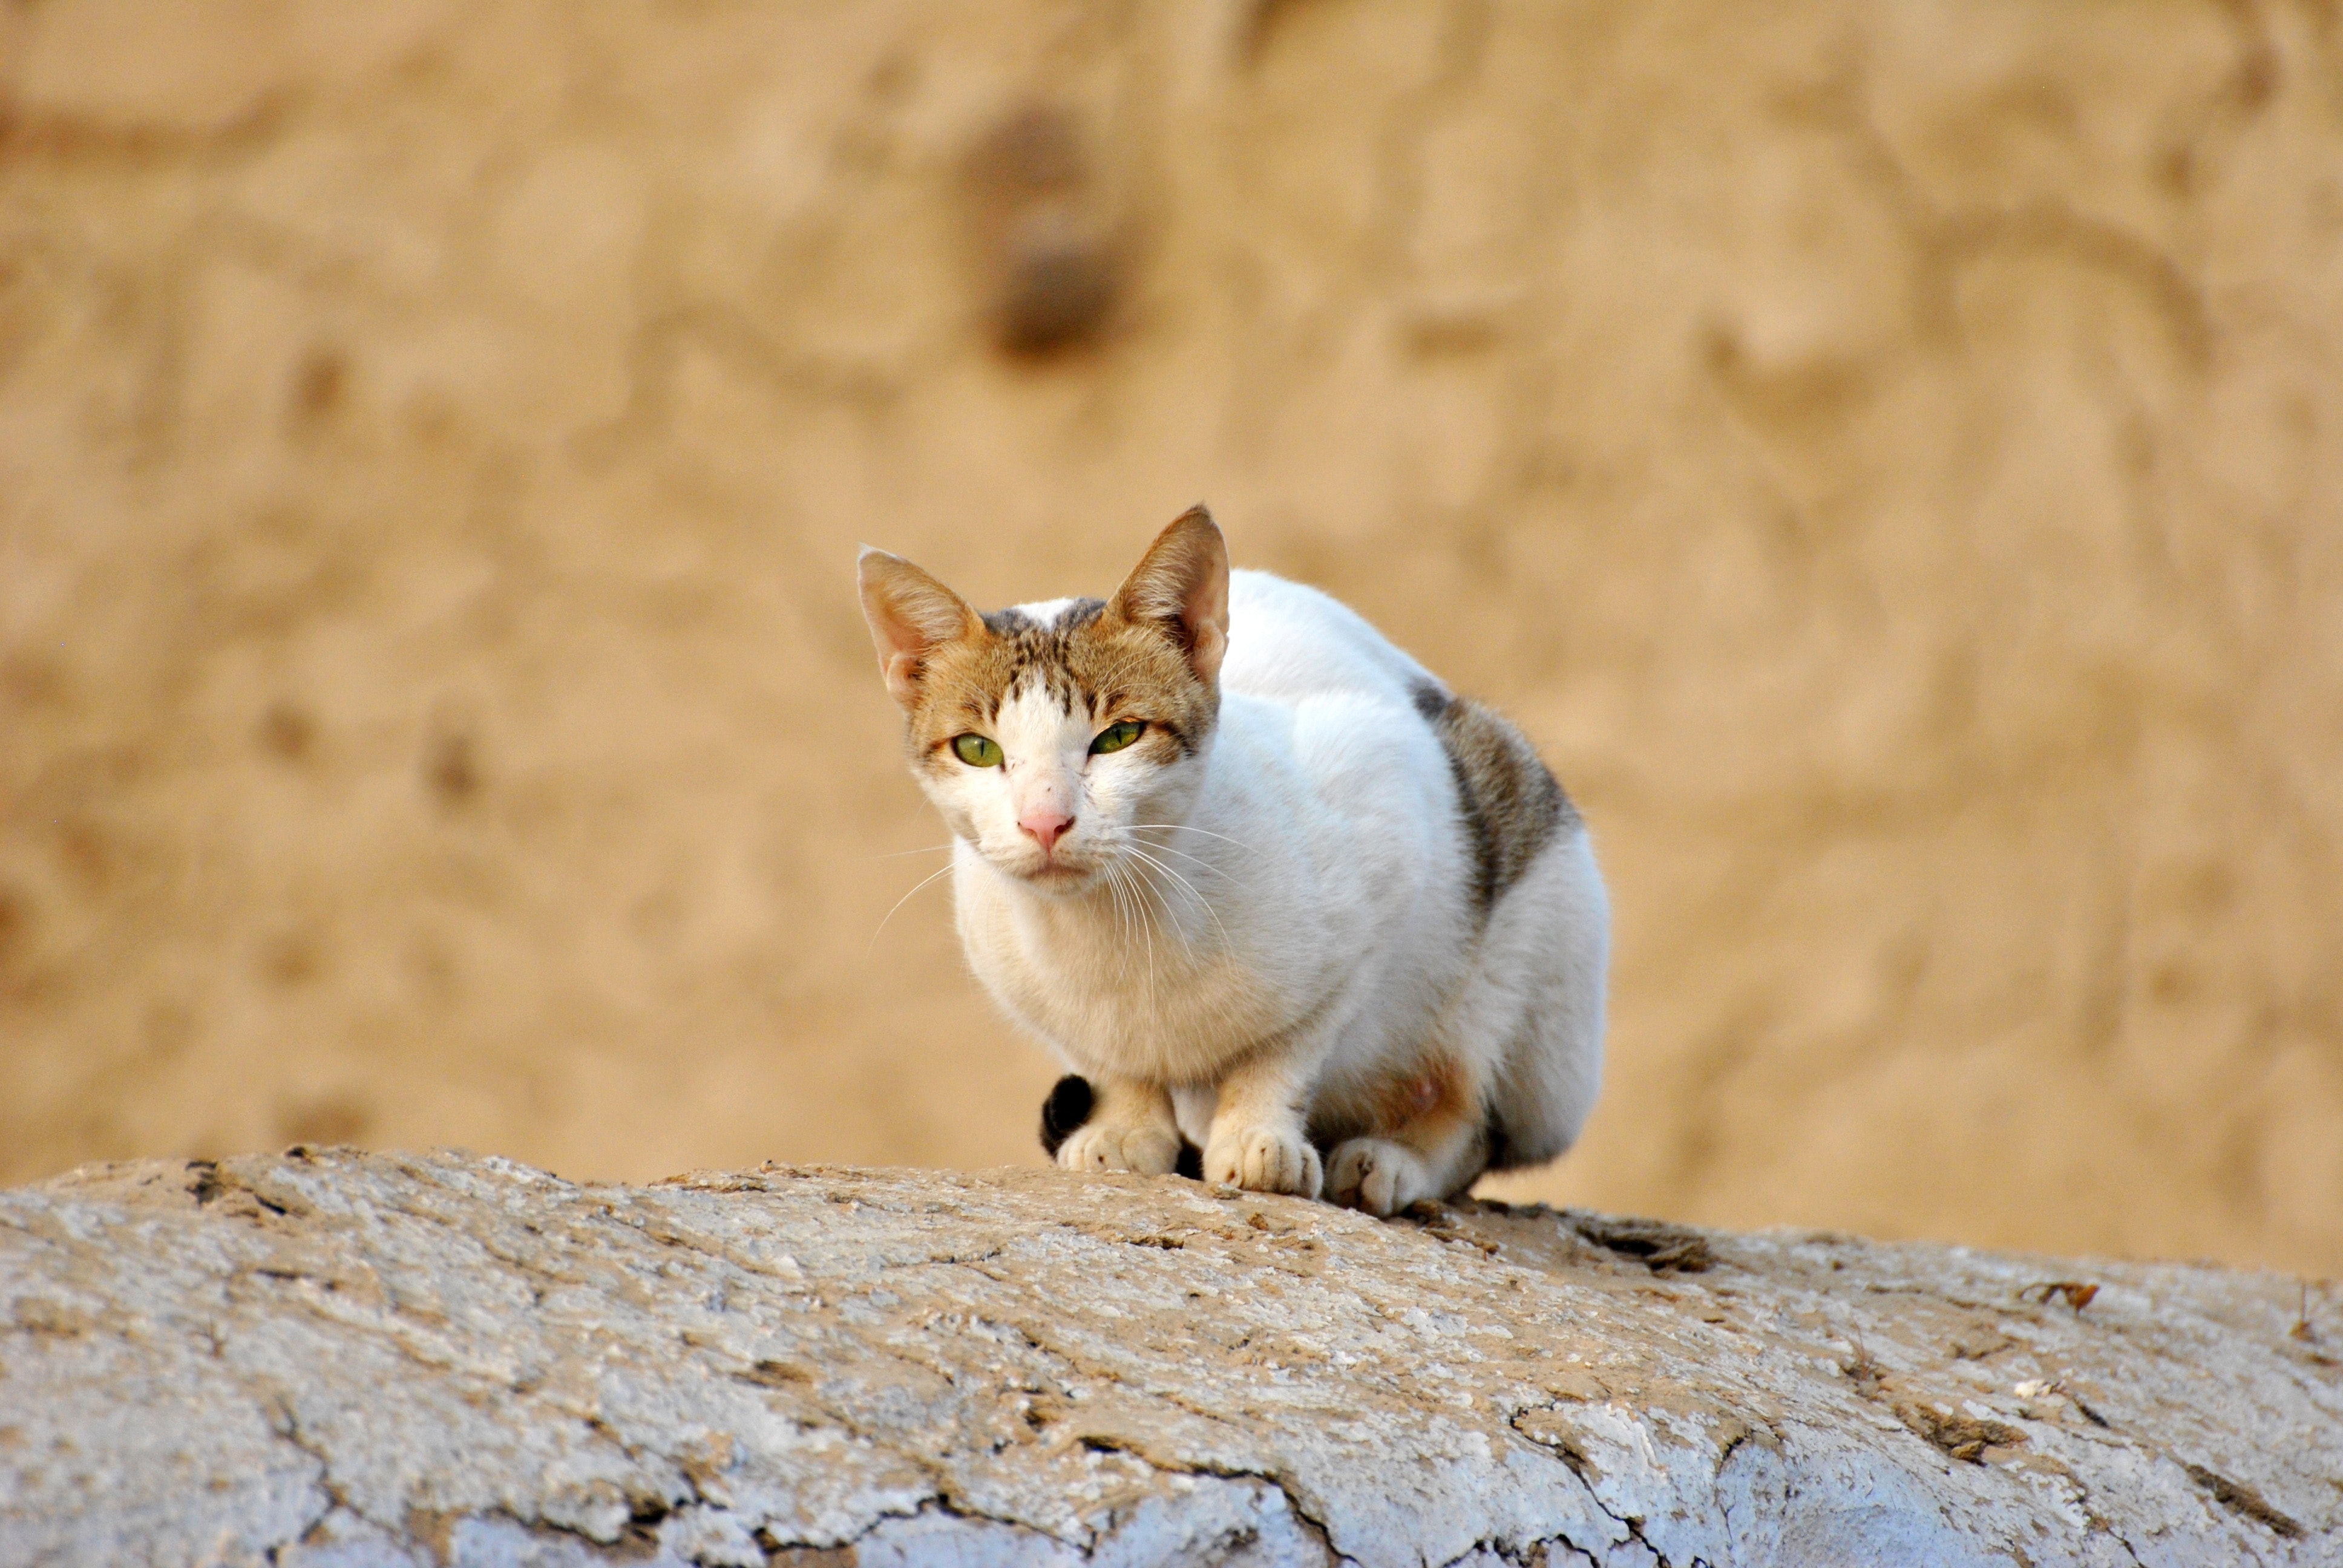
cat, vertebrate, mammal, felidae, small to medium sized cats, aegean cat, whiskers, carnivore, wildlife, fawn, singapura